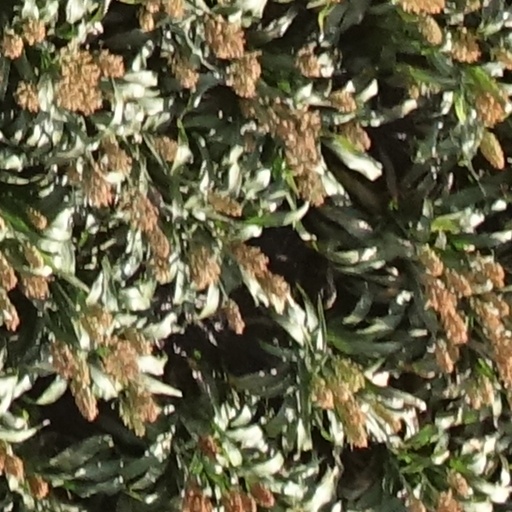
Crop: sorghum